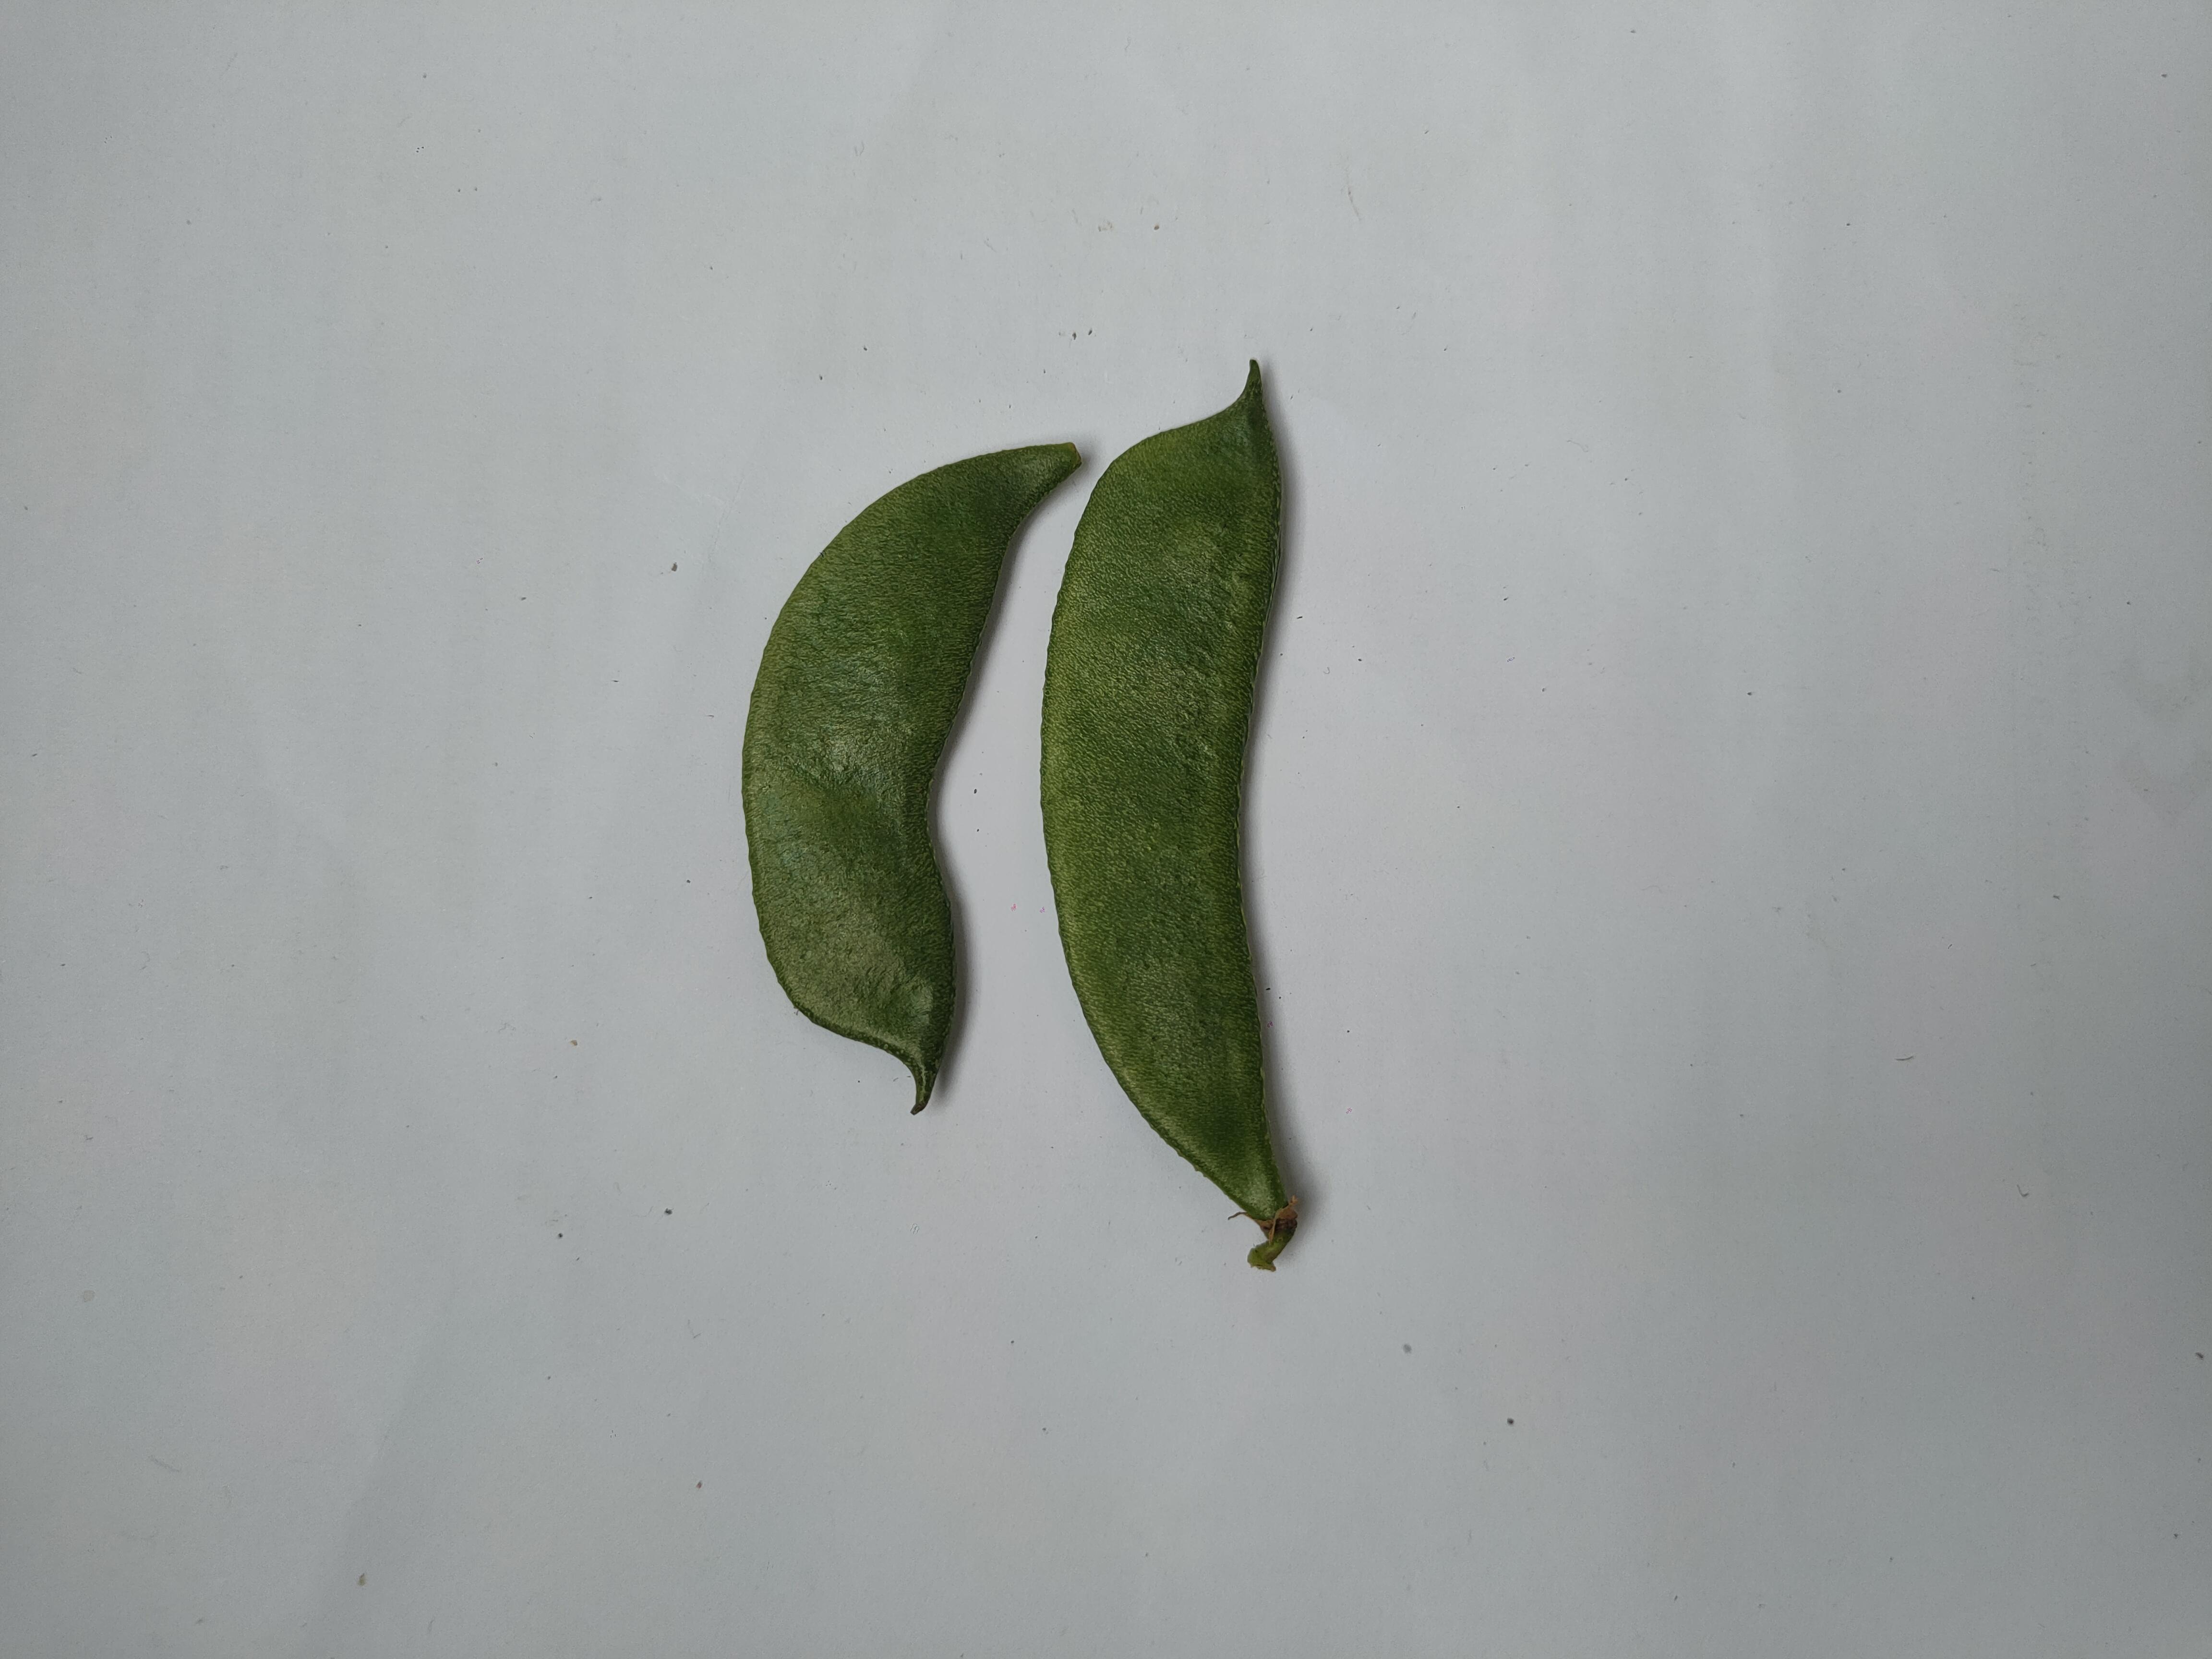
Label: Bean